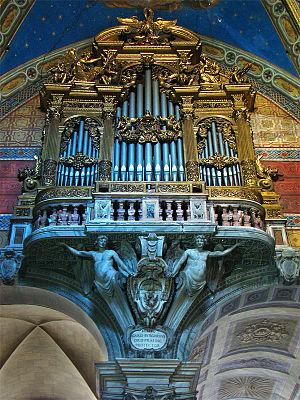
Basilique Santa Maria sopra Minerva, Rome, Latium, Italie. Les grandes orgues du XVIIè siècle ont été construites aux frais du cardinal Scipion Borghèse